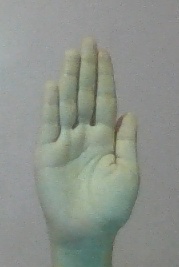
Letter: seen